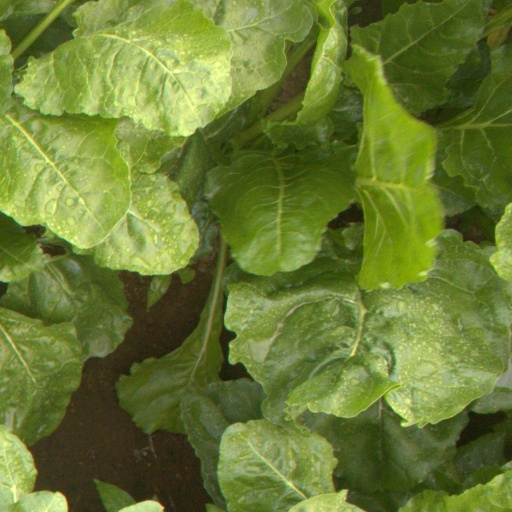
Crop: sugar beet